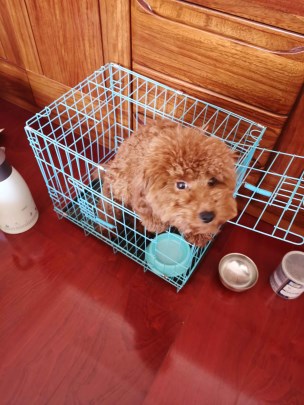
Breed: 7449-n000128-teddy